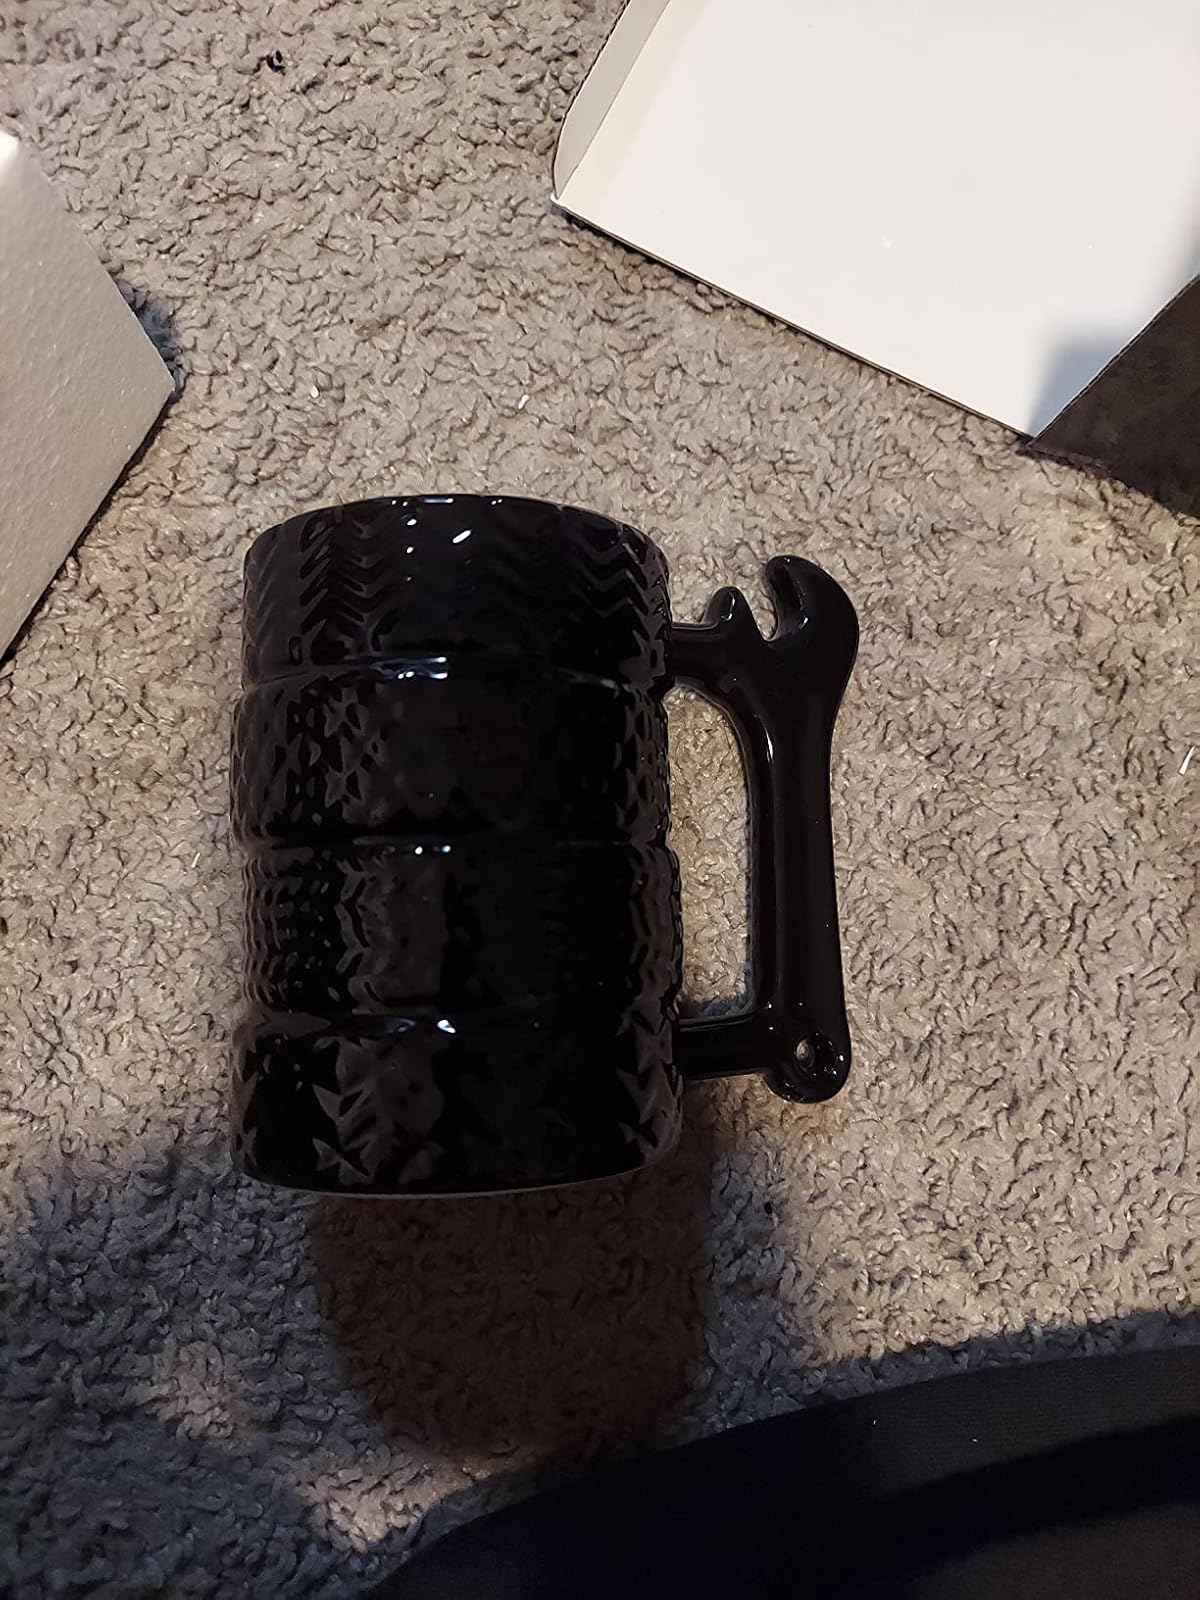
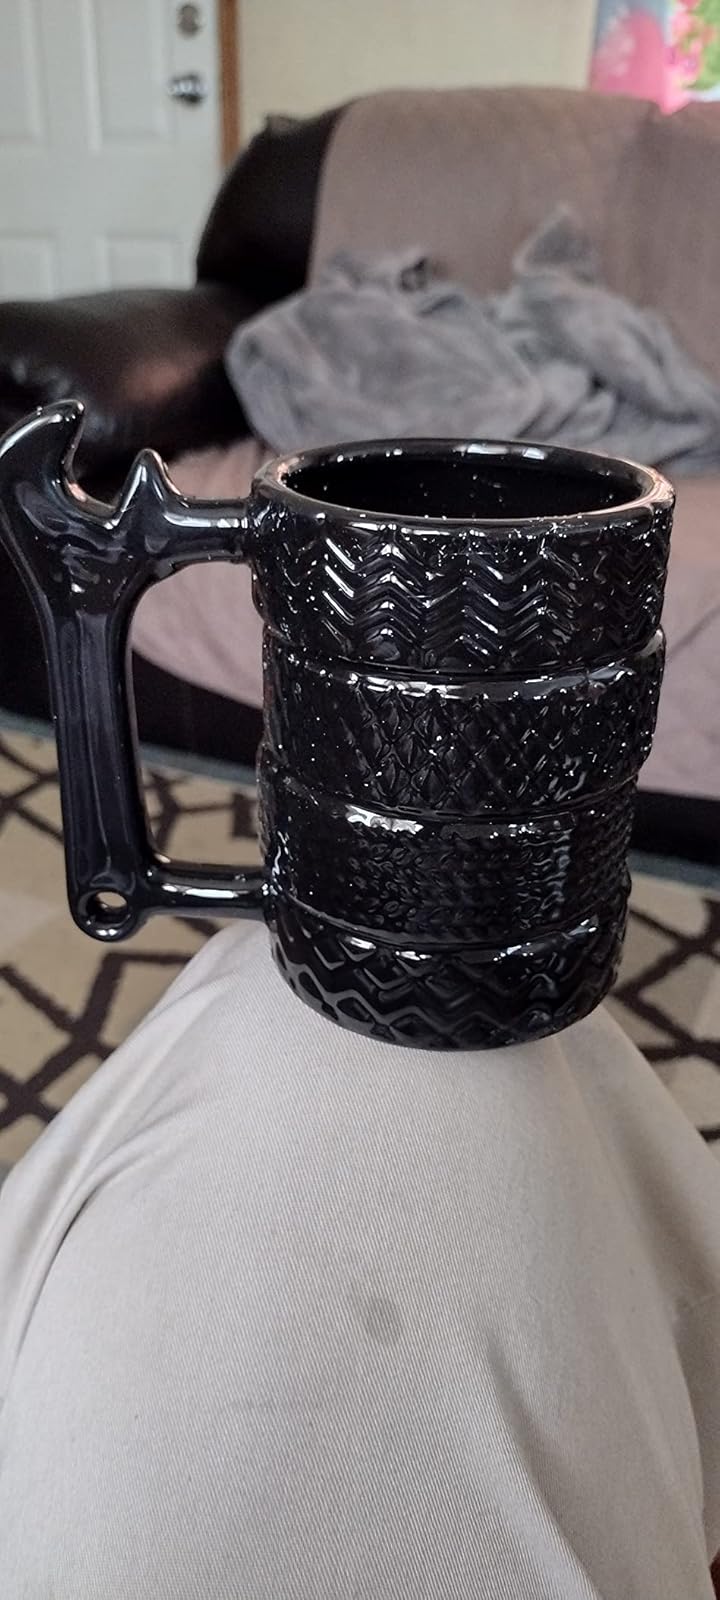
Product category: items_mug
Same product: yes